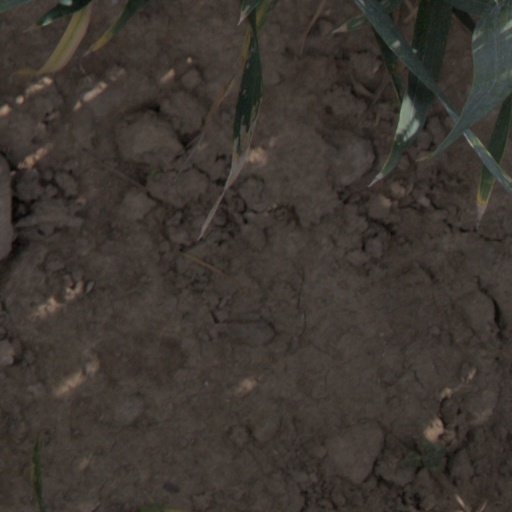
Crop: wheat